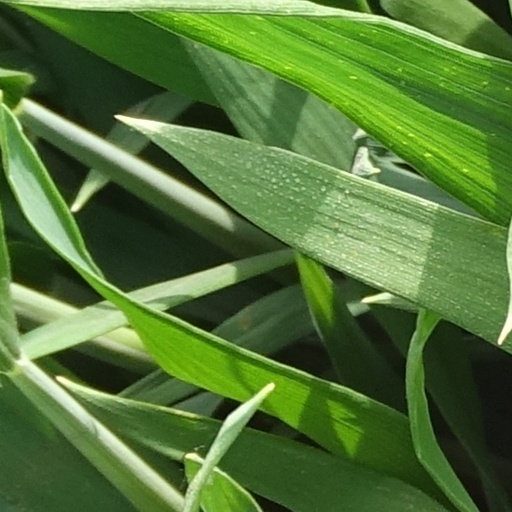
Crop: wheat